Mathanda Appachu

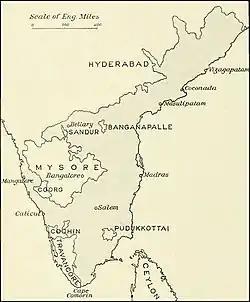
Coorg during the British Raj

On behalf of Chikka Vira Rajendra the Raja, Diwan Lakshminarayana and Mahomed Taker Khan made peace with the British on 4th April and Diwan Bopu surrendered on 5th April.